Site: brandenburg
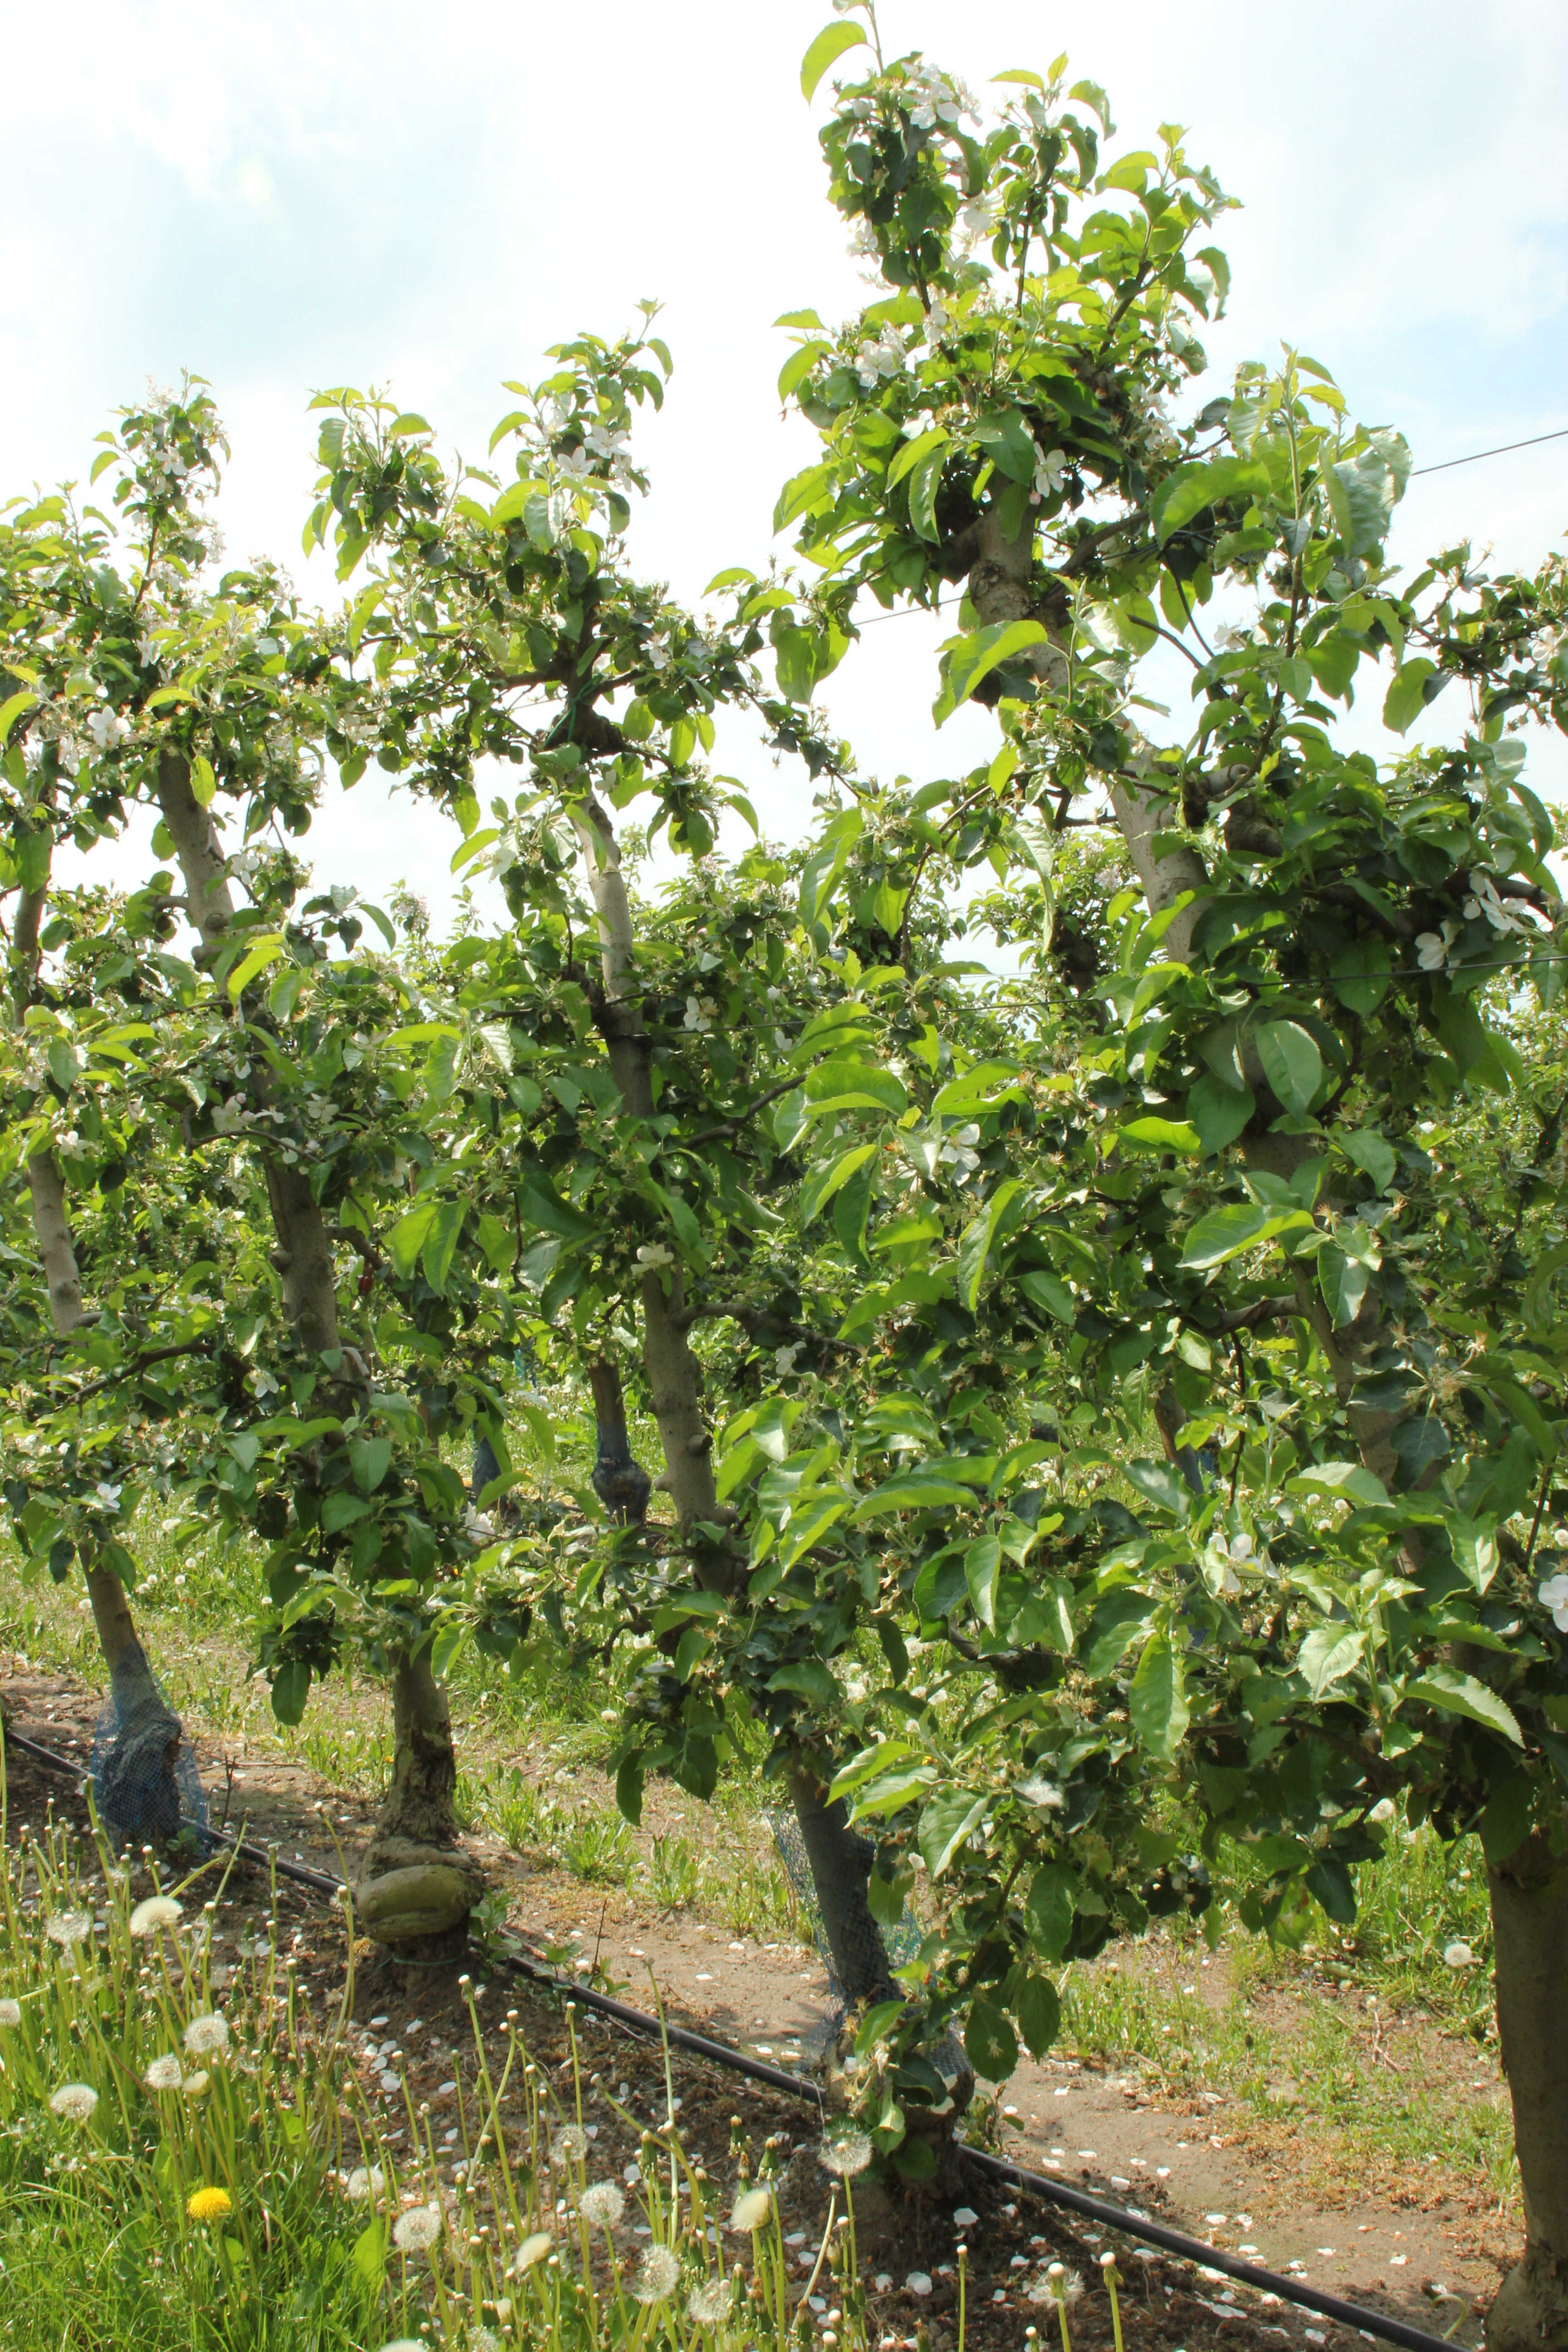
Growth stage (BBCH 67): Flowering